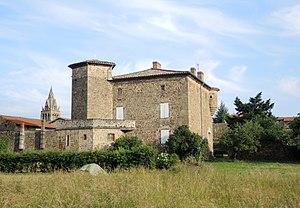
Quintenas maison Ravier
Quintenas est une commune française située dans le département de l'Ardèche, en région Auvergne-Rhône-Alpes, à 7 km au sud de la ville d'Annonay.